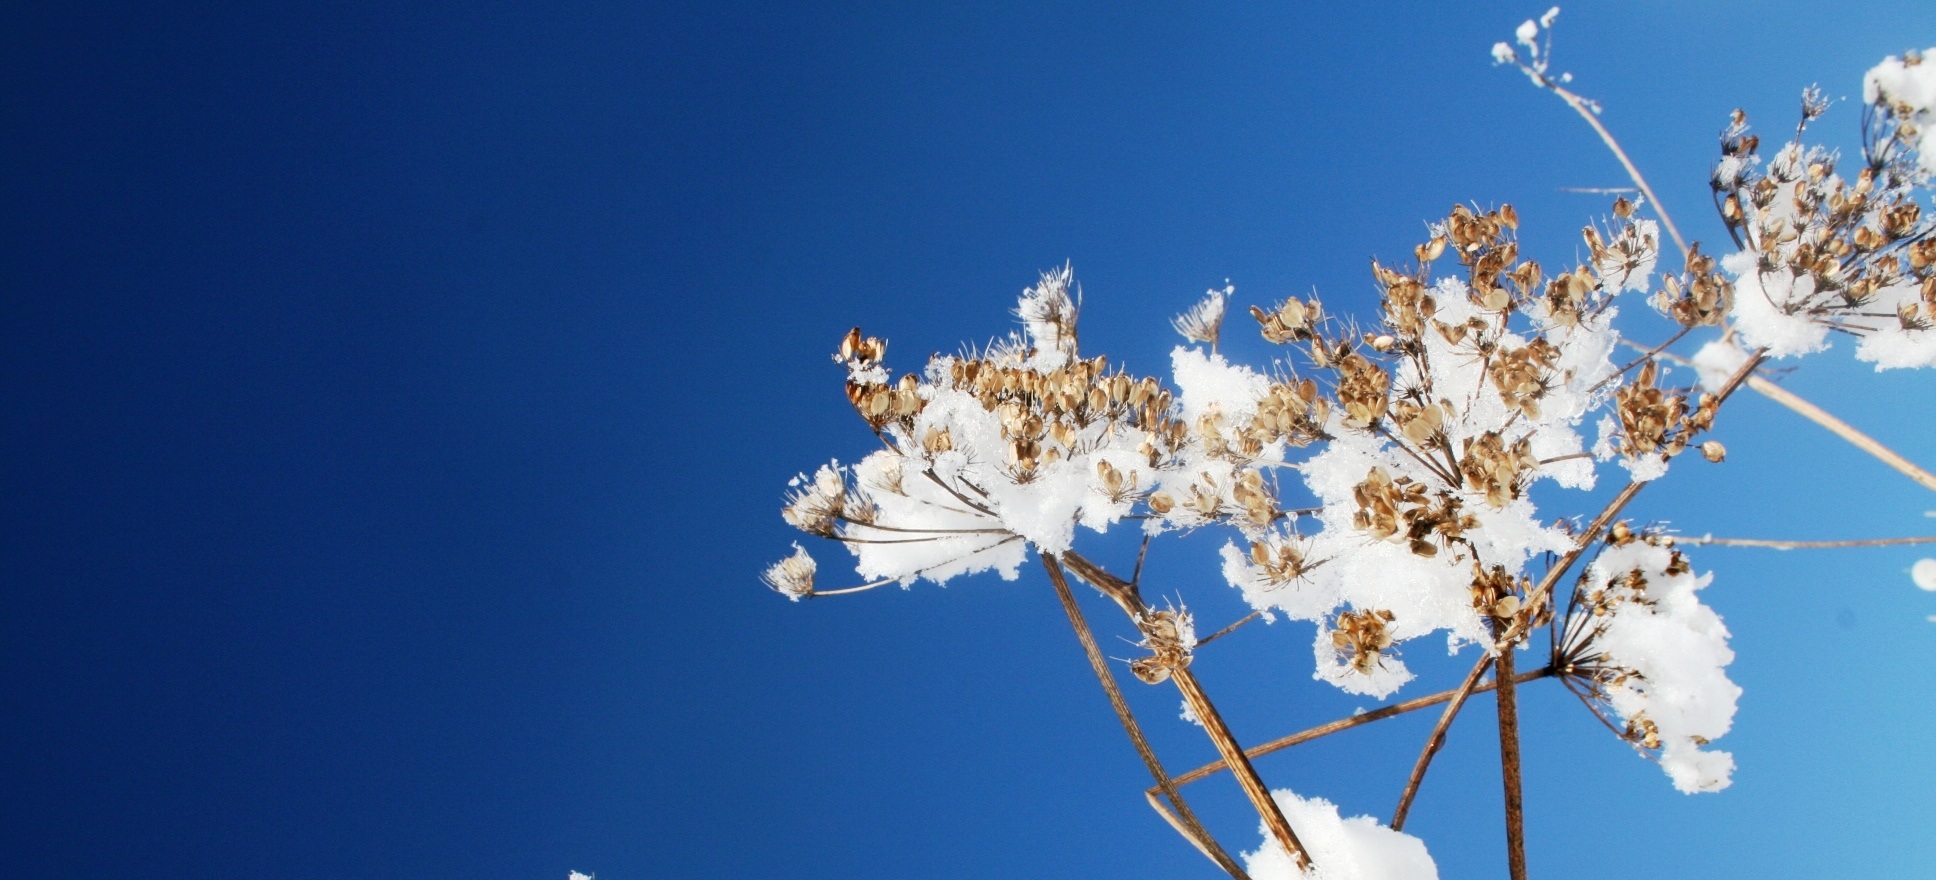
tree, branch, blossom, plant, sky, sunlight, flower, frost, spring, blue, season, art, branches, winter time, ice age